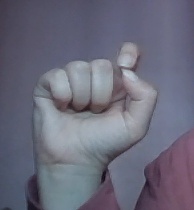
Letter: fa